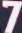
Number: 7